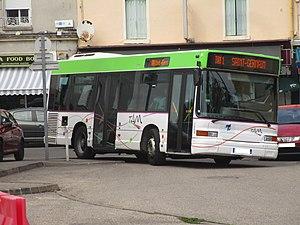
Un Heuliez GX 117 (n°1203 de Philibert) circulant sur la ligne TAM 1 — Gendarmerie, Ambérieu-en-Bugey↔Saint Germain, Ambérieu-en-Bugey — à l’arrêt Gare SNCF (Ambérieu-en-Bugey, France) le 16 août 2017.
Access'Bus est une gamme d'autobus urbains de la marque française Heuliez Bus depuis 1994 ayant comme particularité d'avoir un plancher bas. Quinze véhicules font actuellement partie de cette gamme.
Le Réseau de Transport Ambarrois, abrégé sous le sigle TAM, est un réseau de transport en commun d’autobus desservant la commune d’Ambérieu-en-Bugey à l’aide d’un réseau composé de 5 lignes.